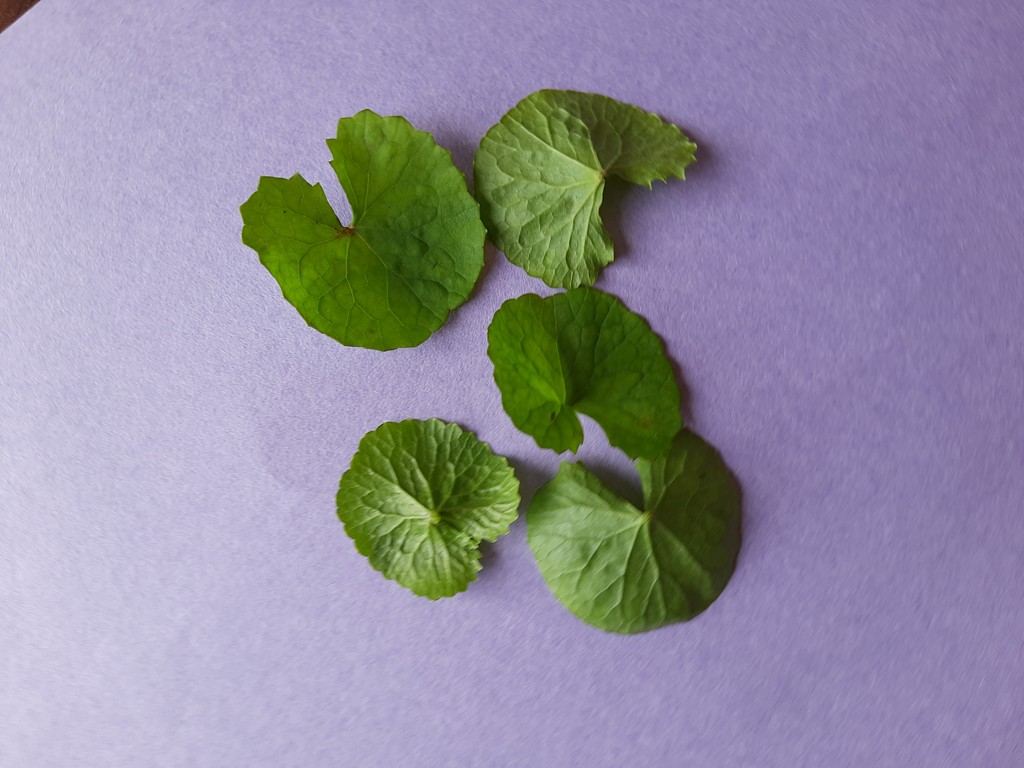
Label: Healthy